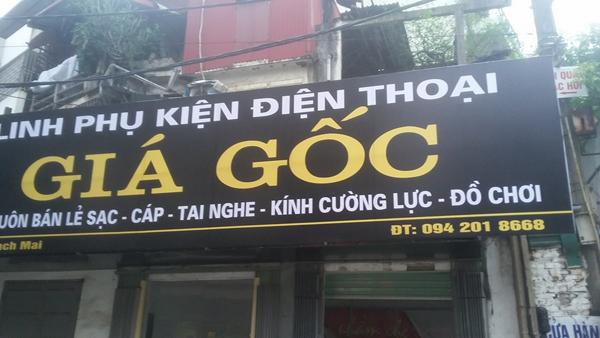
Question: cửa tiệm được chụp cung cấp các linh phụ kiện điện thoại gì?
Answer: cửa tiệm được chụp cung cấp sạc điện thoại, cáp, tai nghe, kính cường lực, đồ chơi